Angra dos Reis

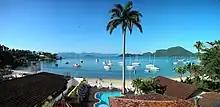
Angra dos Reis Bay view

Angra dos Reis has an area of 816.3 km. The neighboring municipalities are Paraty, Rio Claro and Mangaratiba in Rio de Janeiro state, and Bananal and São José do Barreiro, which are adjacent in São Paulo state.